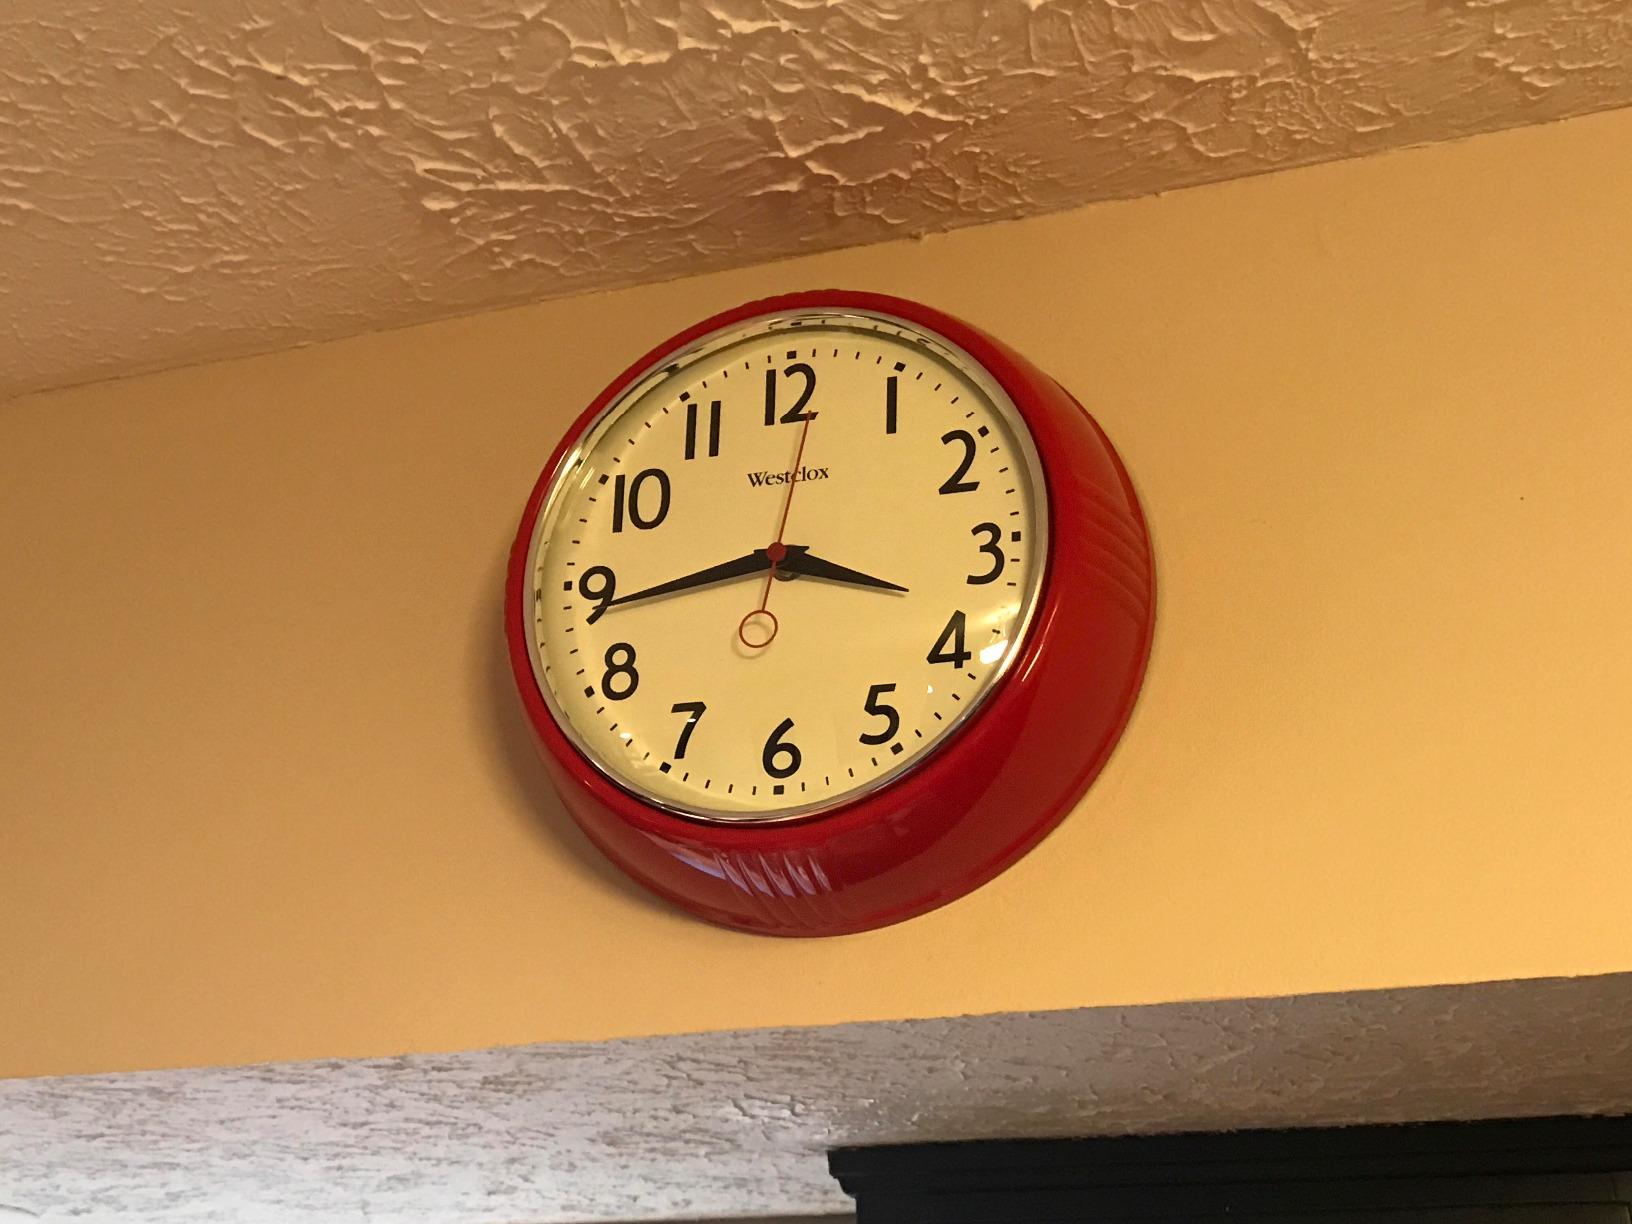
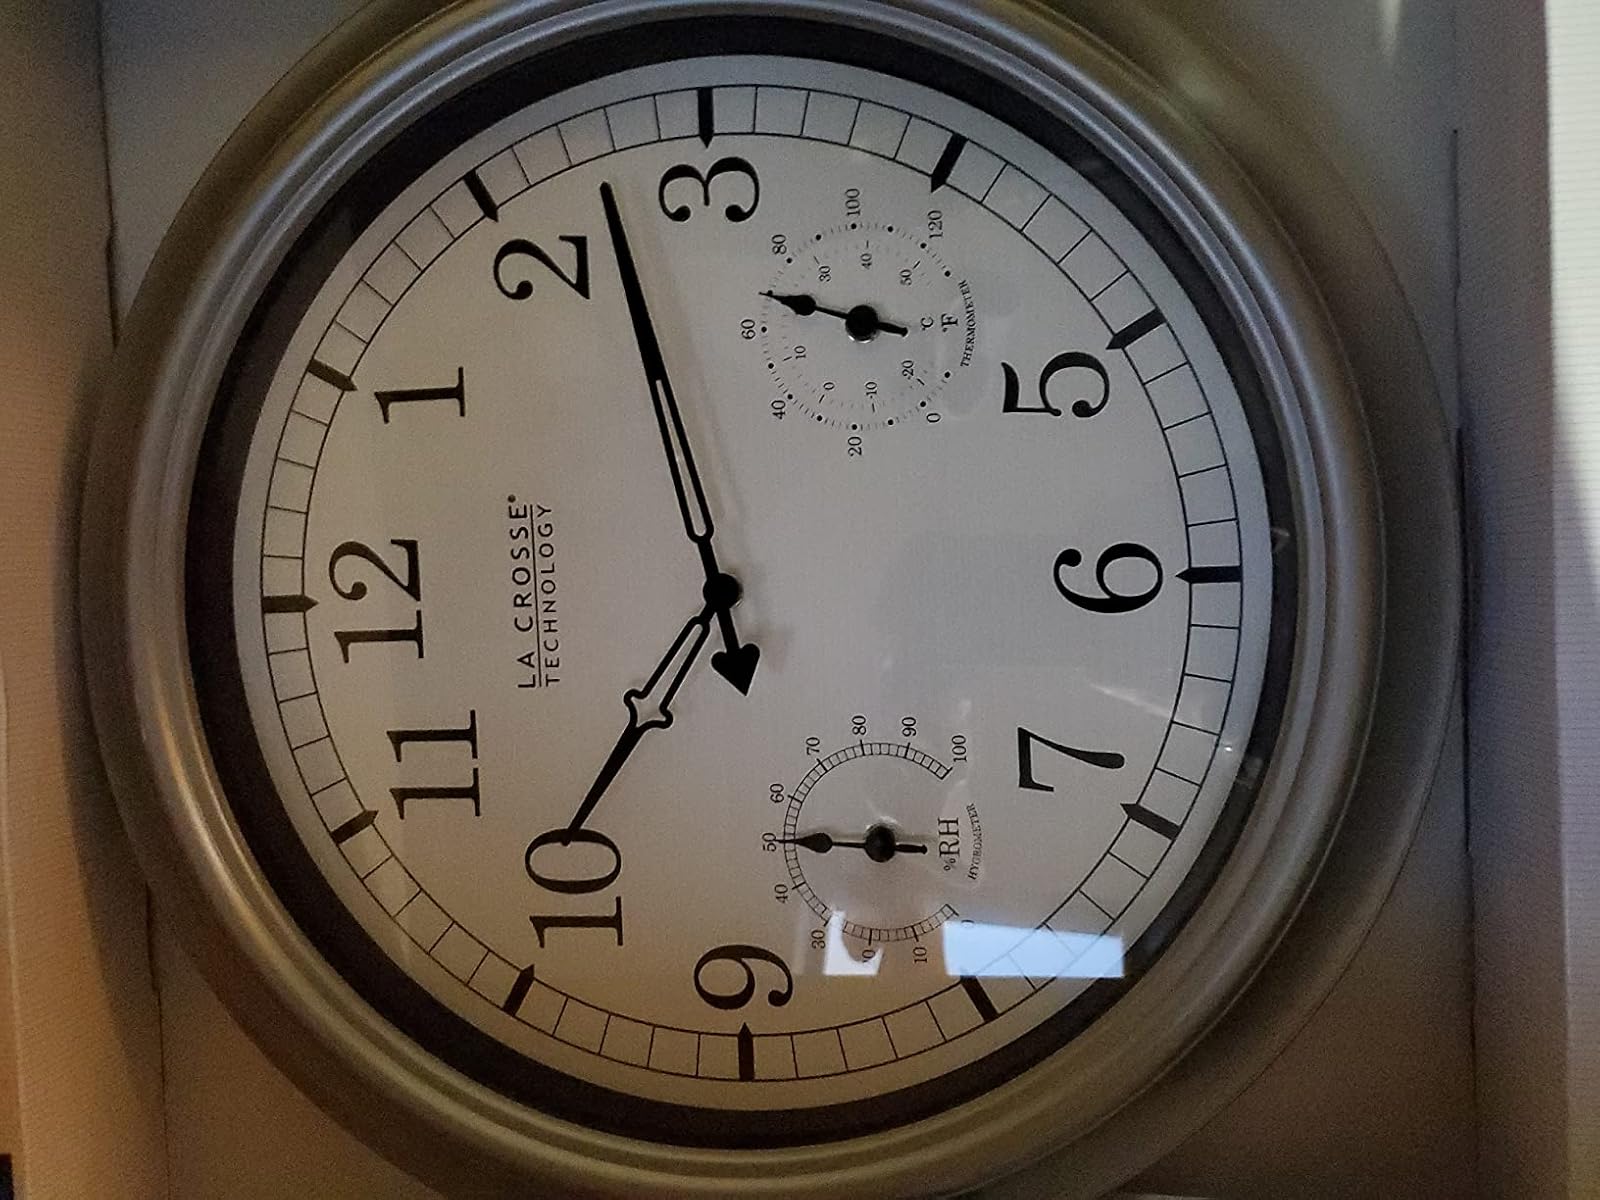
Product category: clock
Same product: no